Aix-les-Bains

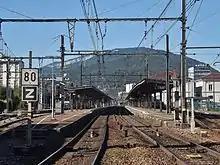
The southern route into the Gare d'Aix-les-Bains-Le Revard

Aix-Les-Bains is located on the major transport axis between Chambéry and Annecy. The northern branch of the A41 motorway passes to the east of the town, allowing direct access to Annecy and then later, by the continuity of the A40, into the city of Geneva. Two junctions (13 and 14) serve the commune, one to the south, the other to the north. On the secondary network, the road crosses Aix and joins Viviers-du-Lac and Chambéry to the south. To the west, the D1201 road heads towards the south-west and the Lac du Bourget towards the commune of Le Bourget-du-Lac and, through the centre, the D991 road.